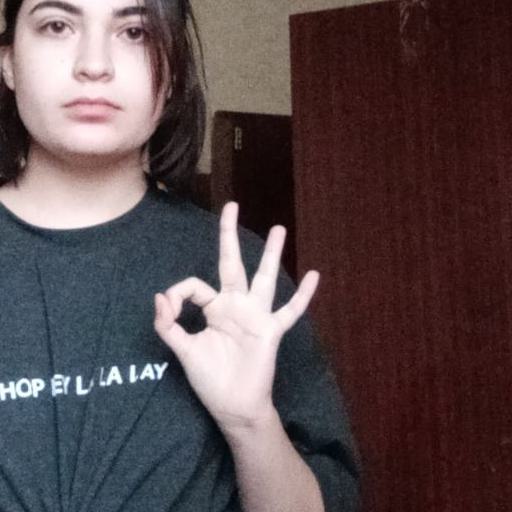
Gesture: ok